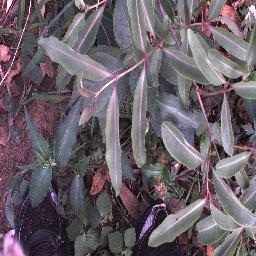
Label: rubber_vine